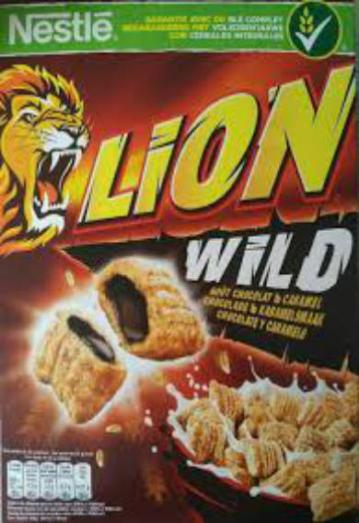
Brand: lion cereal
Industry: Food